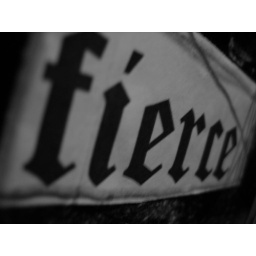
On the paper towel holder in the bathroom